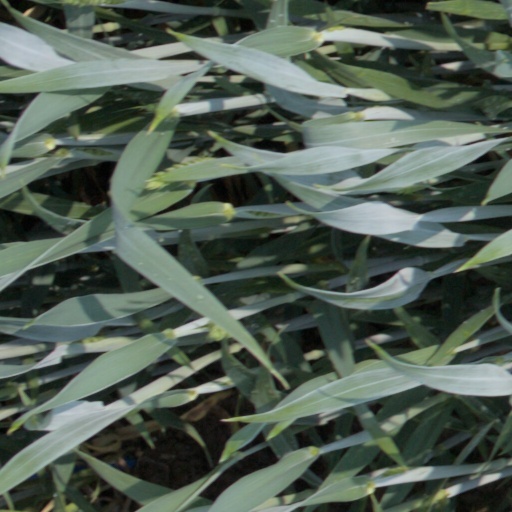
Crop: wheat